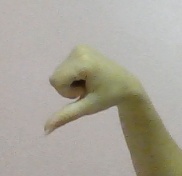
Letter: waw